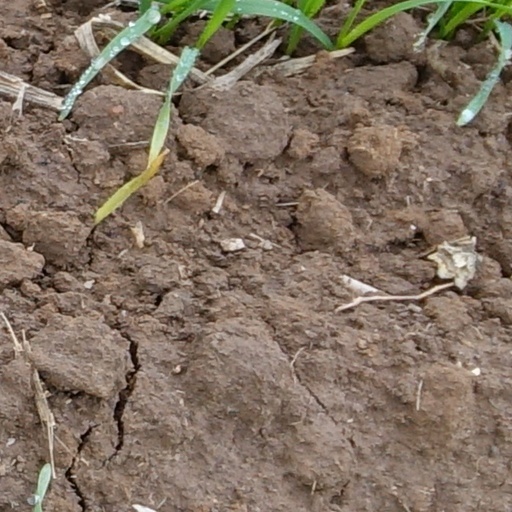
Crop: wheat